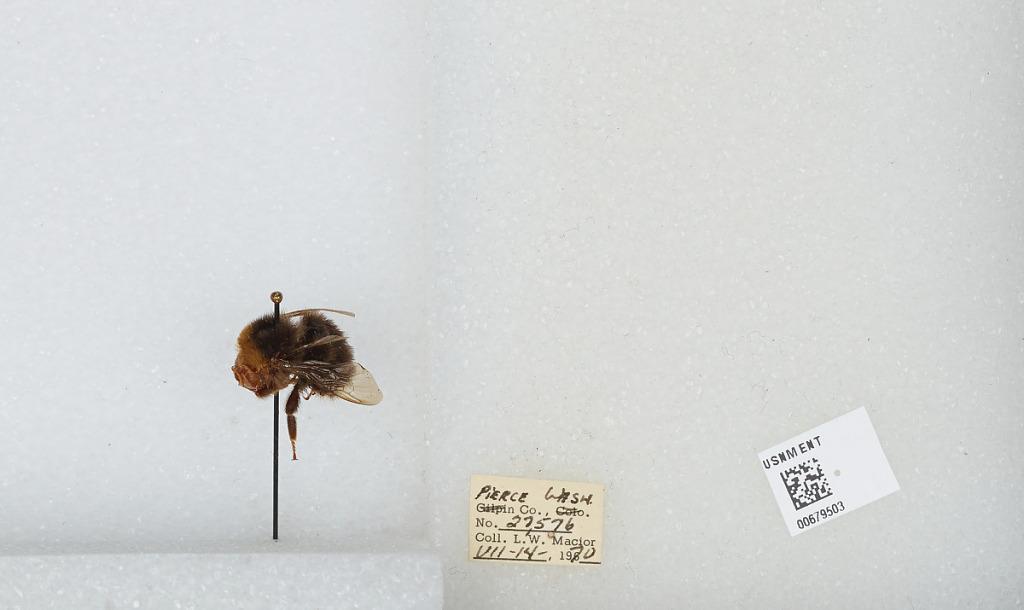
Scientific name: Bombus (Bombus) occidentalis Greene
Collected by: L. Macior
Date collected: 1970-7-14
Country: United States
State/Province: Washington
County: Pierce
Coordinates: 47.05, -122.12